International Union of Students

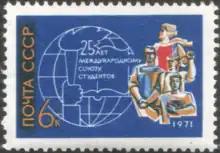
Stamp of the 25th anniversary of IUS in USSR

The International Union of Students was founded in Prague on August 27, 1946. Student organizations from 62 countries participated in its founding envisioning a more inclusive successor to the short lived 1941-1944 International Council of Students (also known as the International Students' Council) which was set up on the initiative of the British National Union of Students to maintain open lines of communication with student organizations in allied countries during World War II.